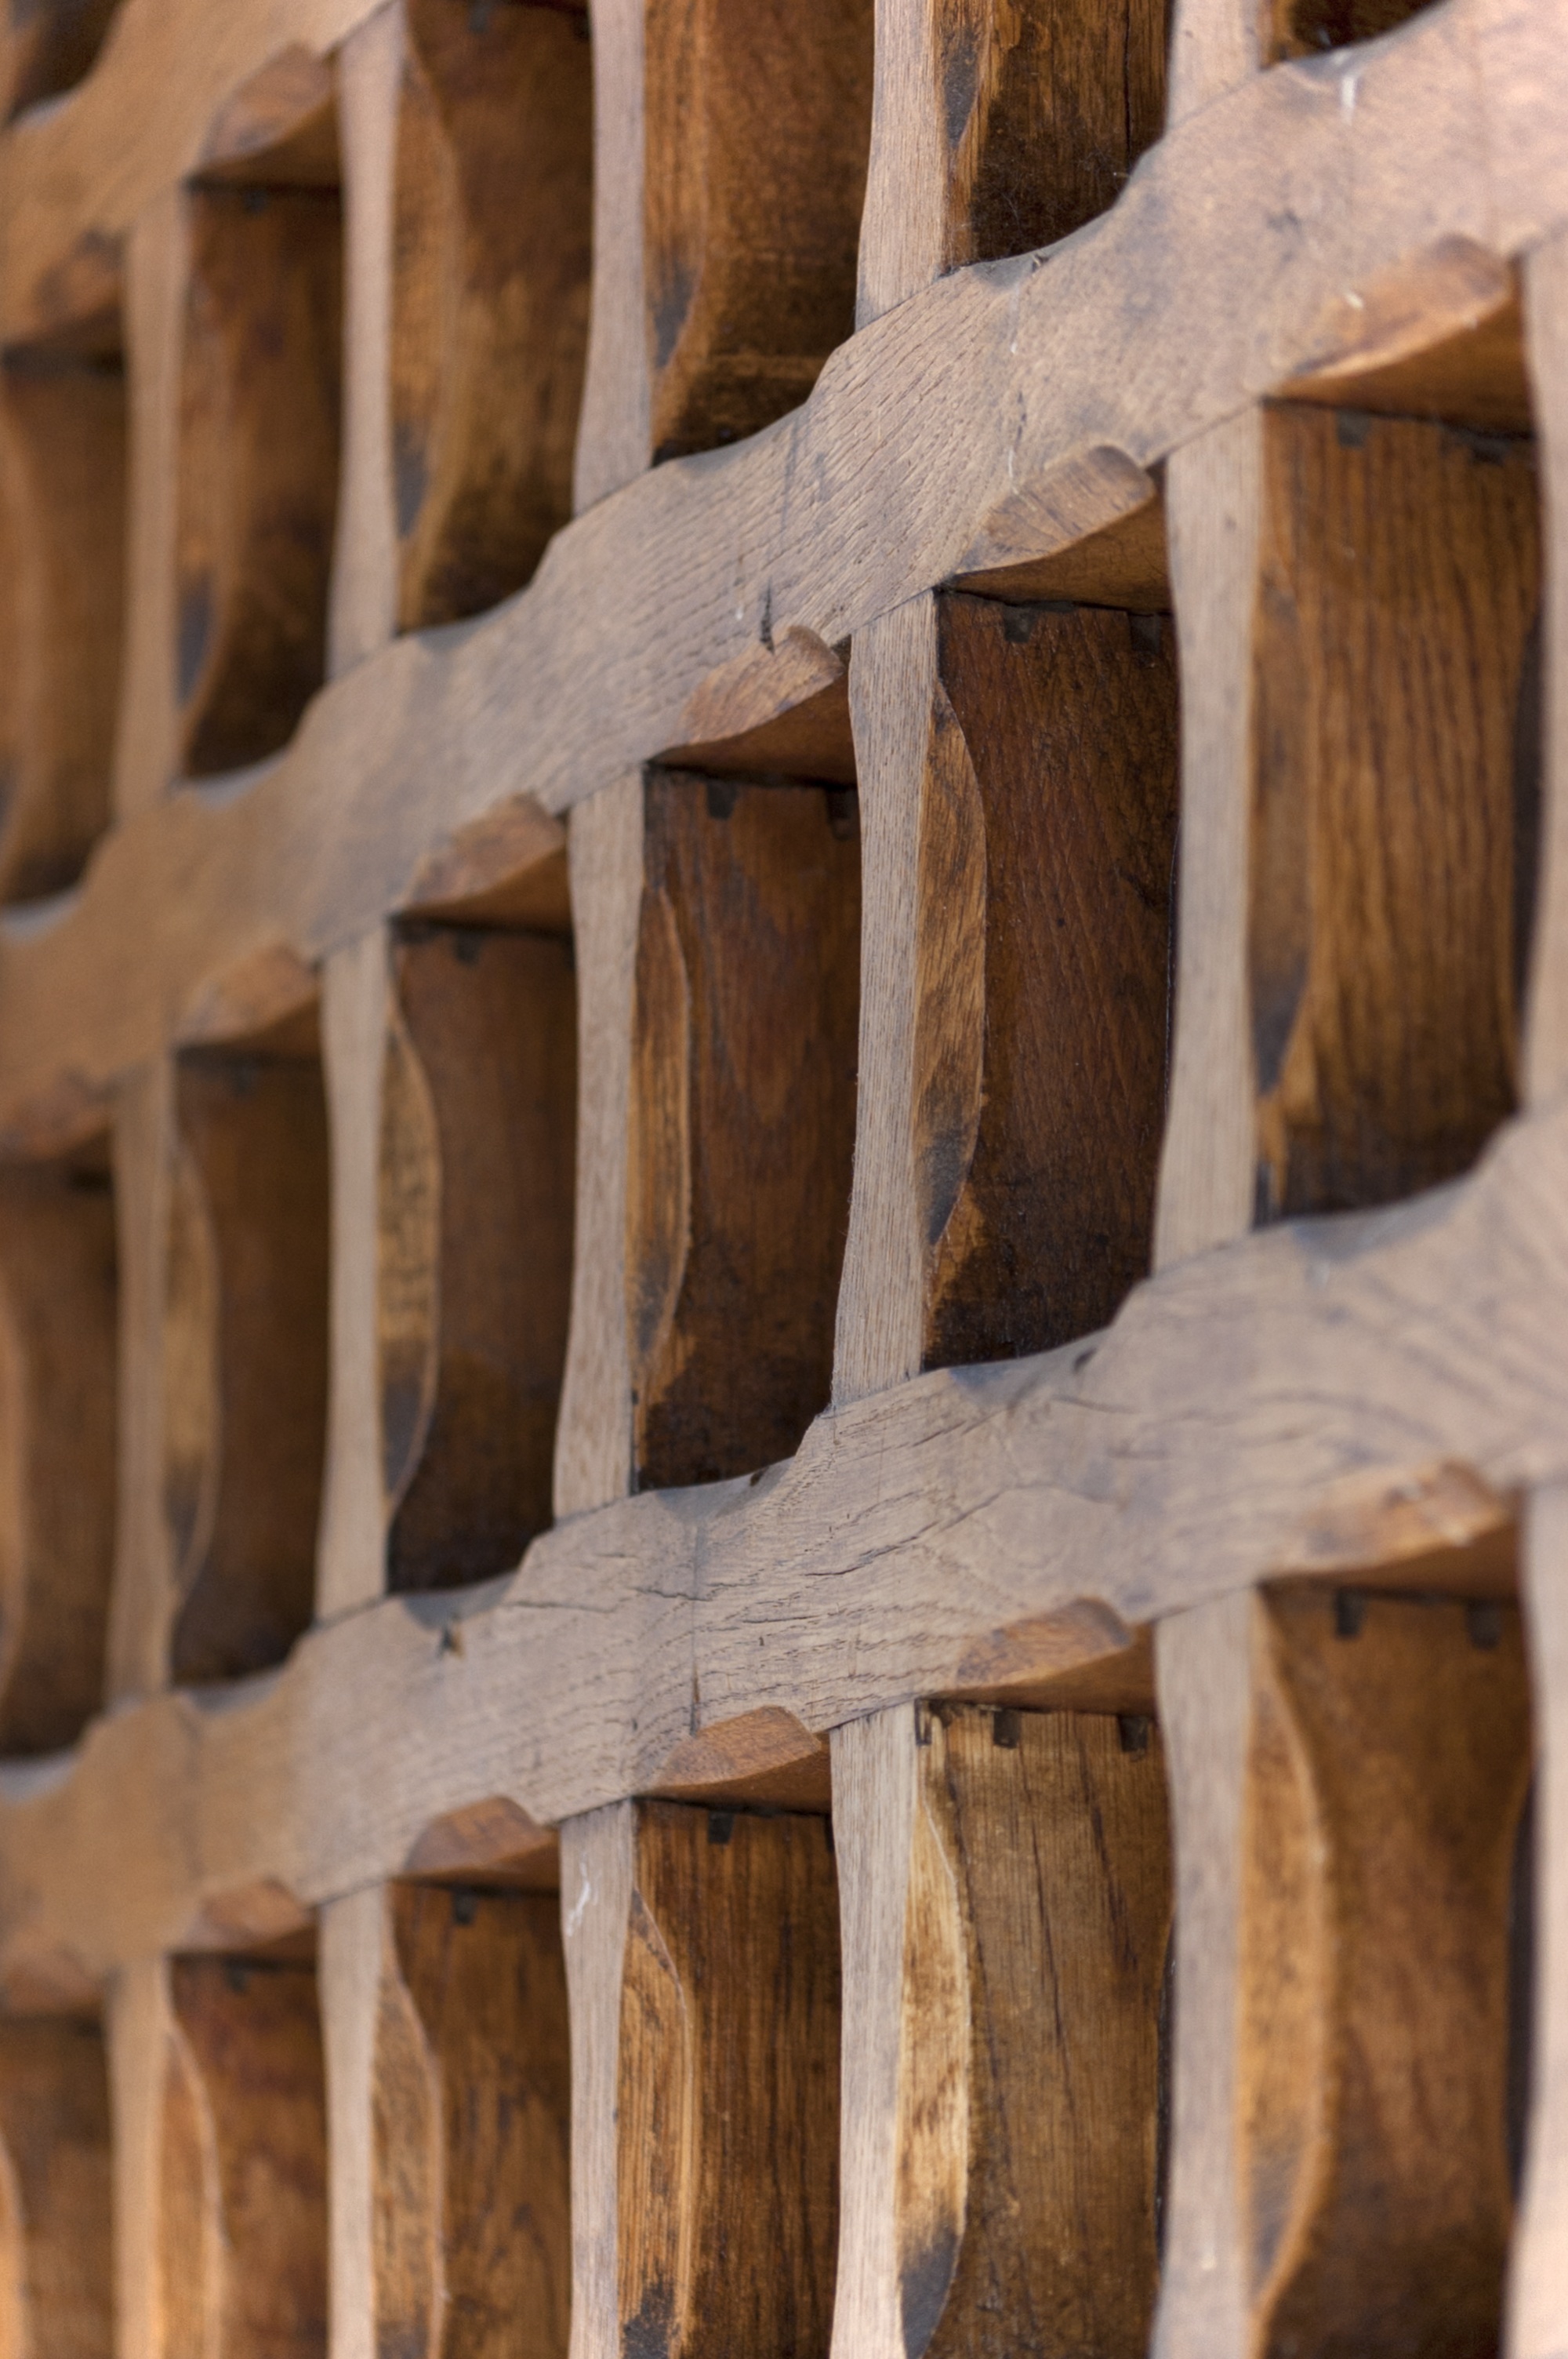
driftwood, branch, wood, vintage, trunk, old, wall, beam, pattern, geometric, lumber, surface, design, wooden, grid, carving, man made object, ancient history